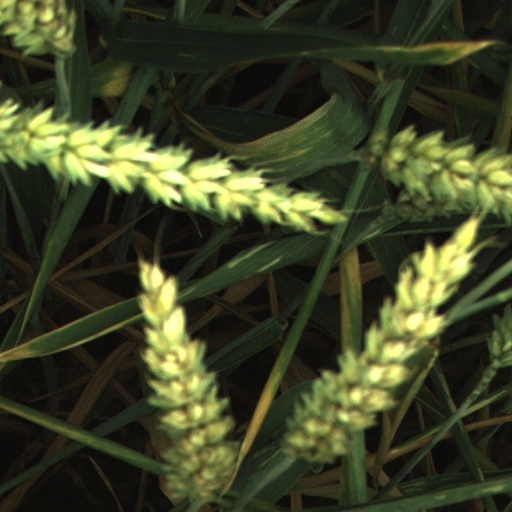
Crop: wheat